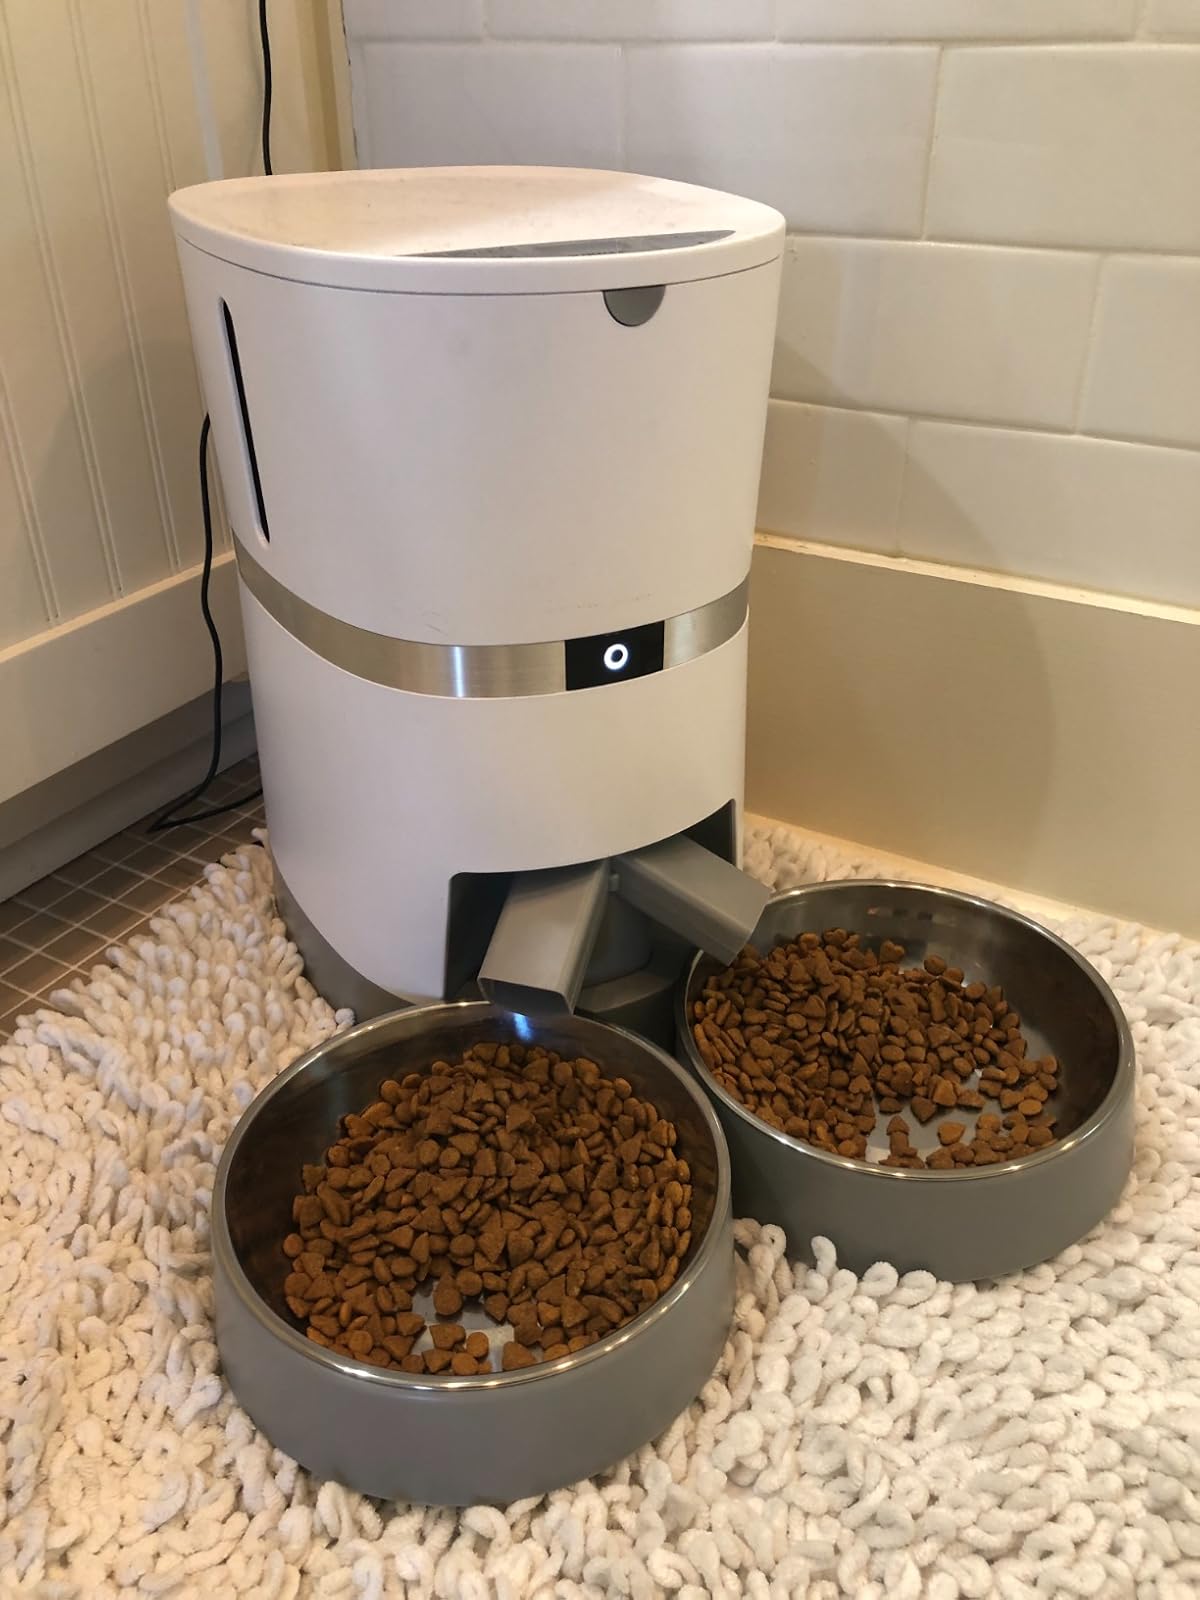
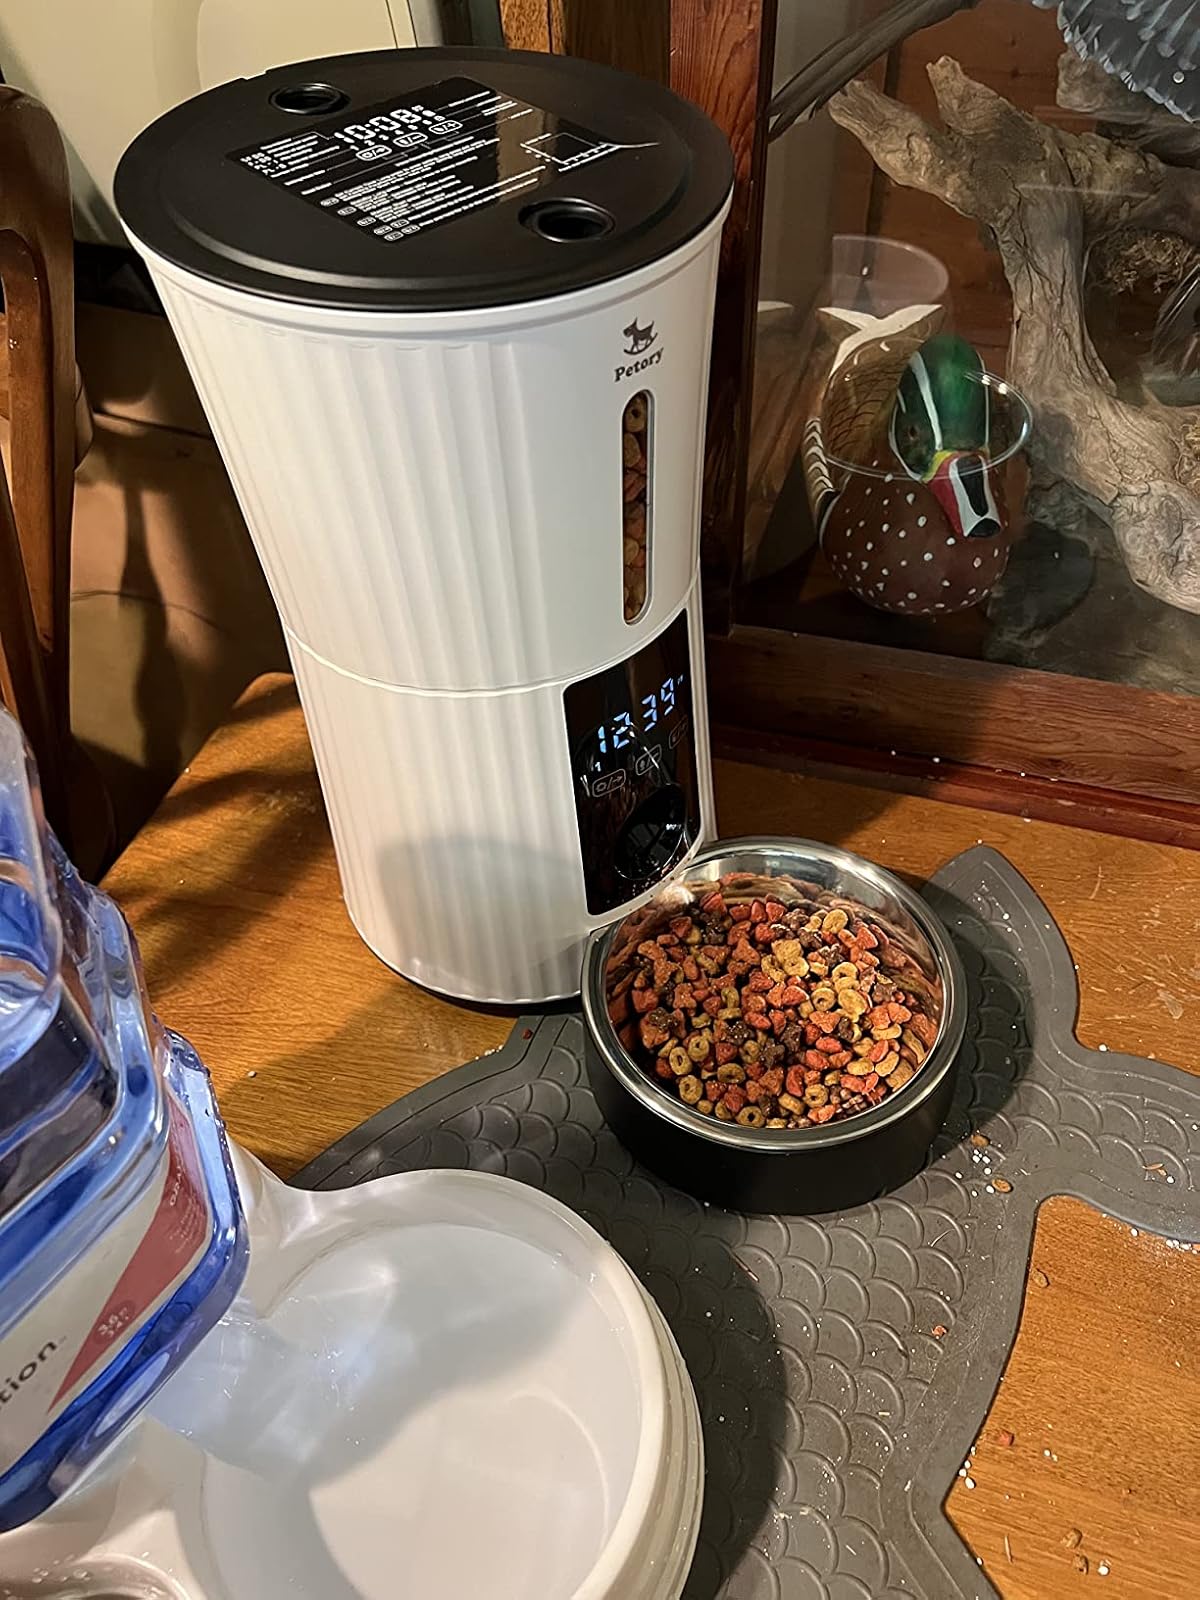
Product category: items_feeder
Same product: no